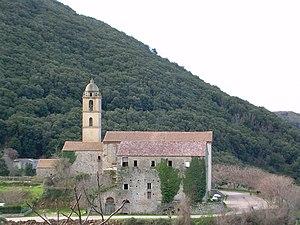
Couvent St-François - Ste Lucie de Tallano
Cet article recense les monuments historiques de la Corse-du-Sud, en France.